Binding of Isaac

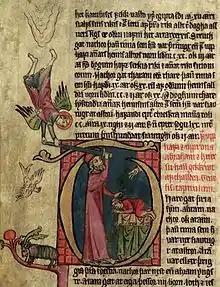
From a 14th-century Icelandic manuscript of Stjórn

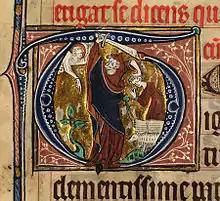
Abraham about to sacrifice Isaac. From a 14th-century English Missal

The binding of Isaac is mentioned in the New Testament Epistle to the Hebrews among many acts of faith recorded in the Old Testament: "By faith Abraham, when he was tested, offered up Isaac, and he who had received the promises offered up his only begotten son, of whom it was said, 'In Isaac your seed shall be called', concluding that God was able to raise him up, even from the dead, from which he also received him in a figurative sense." (Hebrews 11:17–19, NKJV)